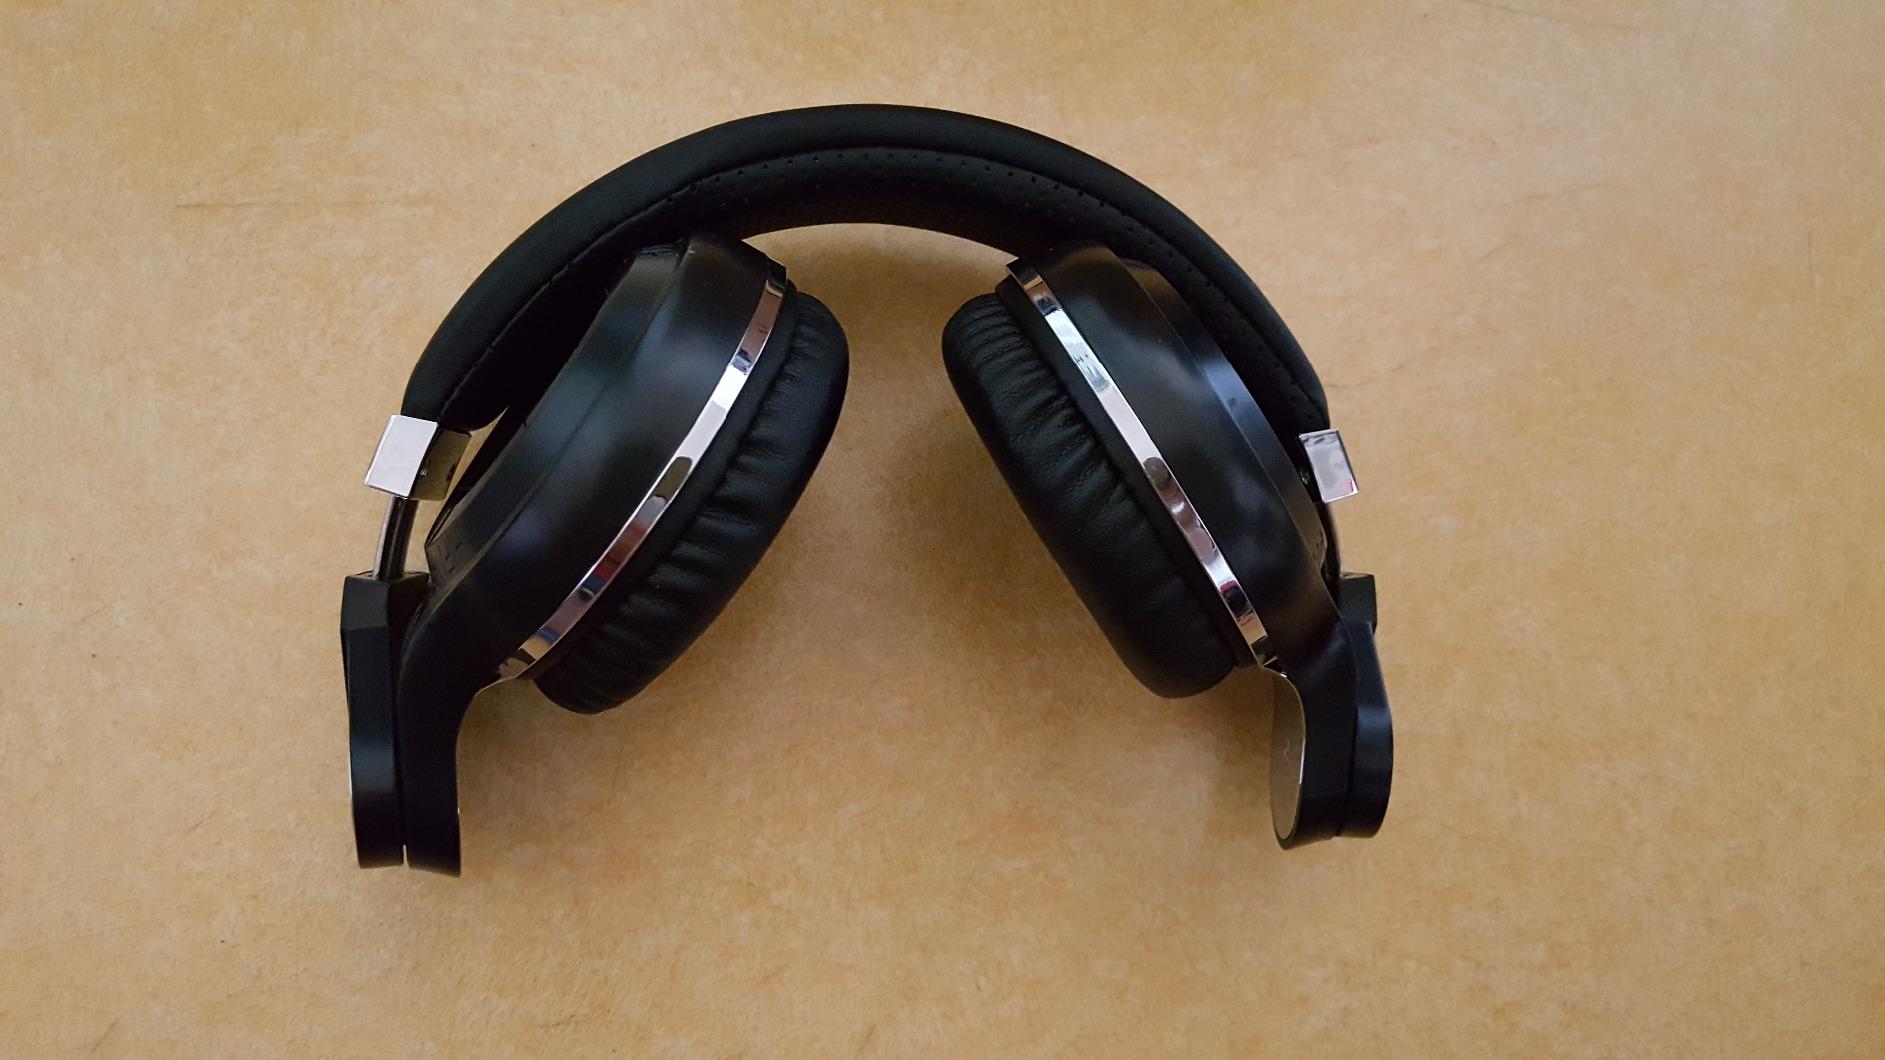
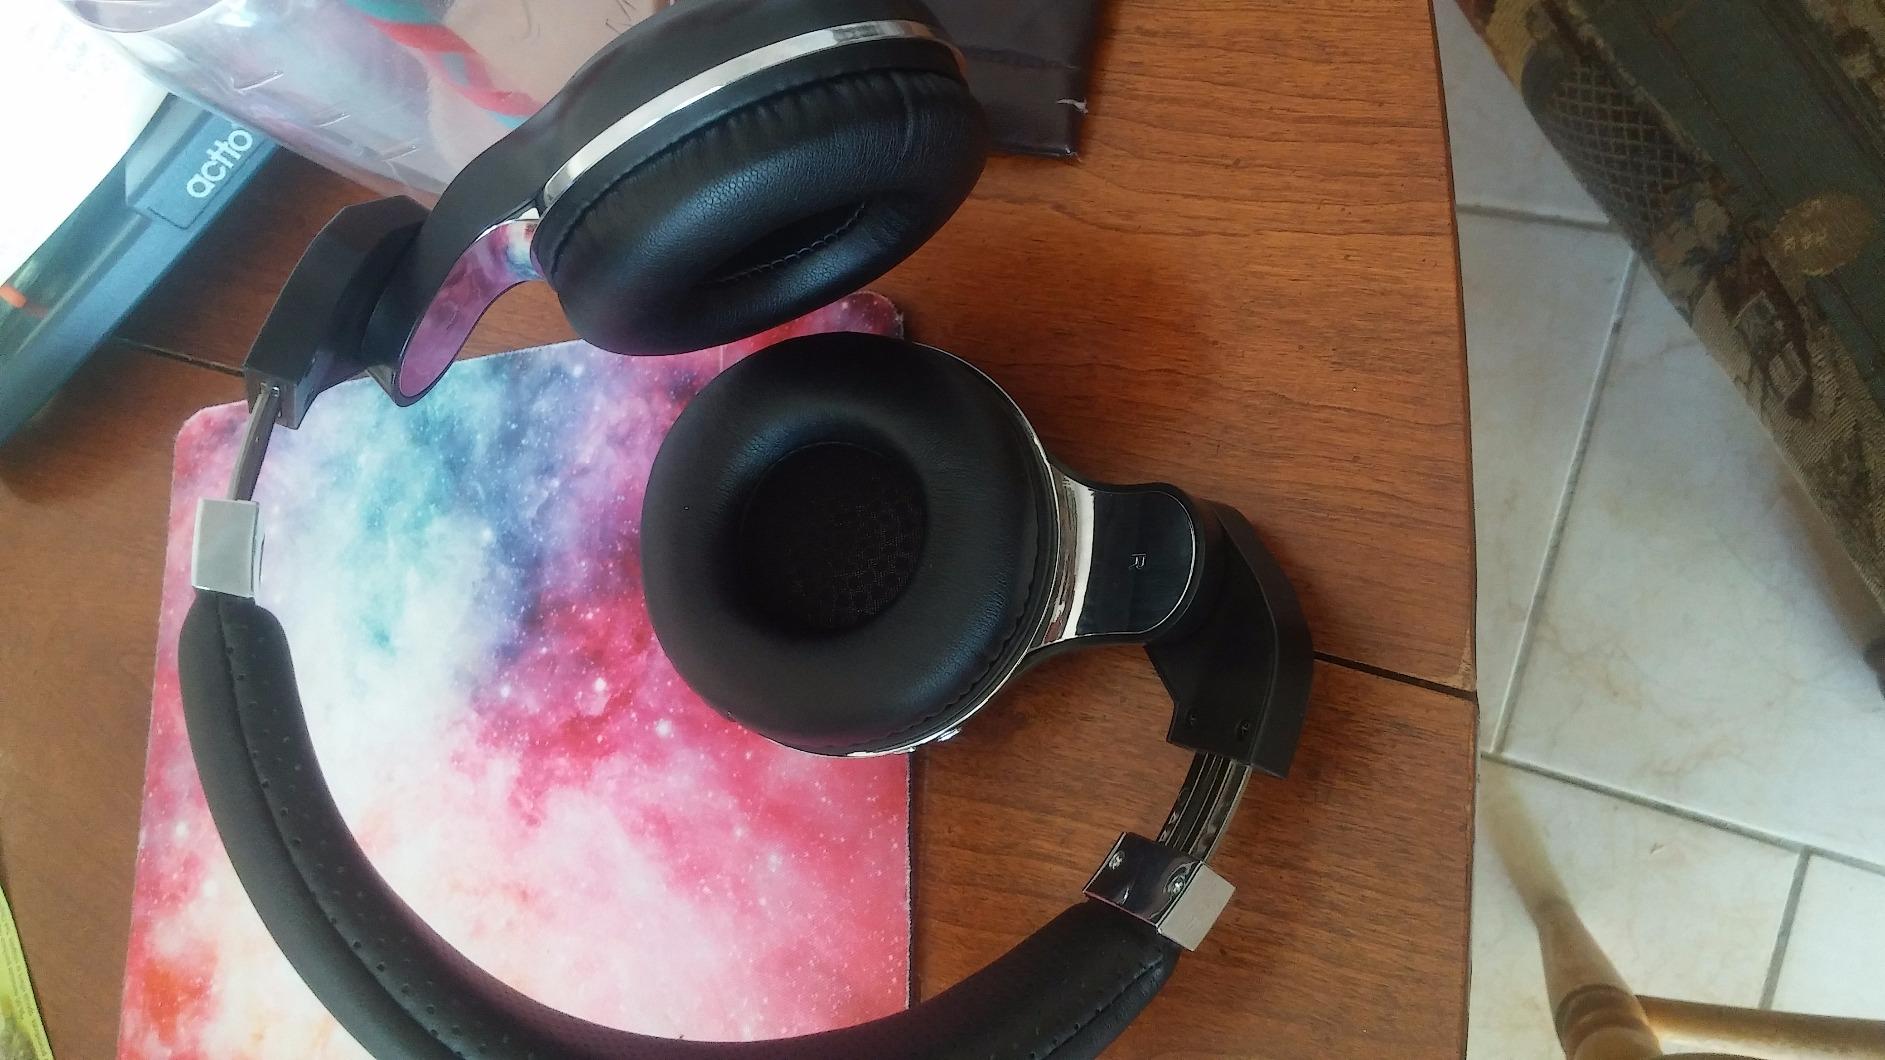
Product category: headphones
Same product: yes